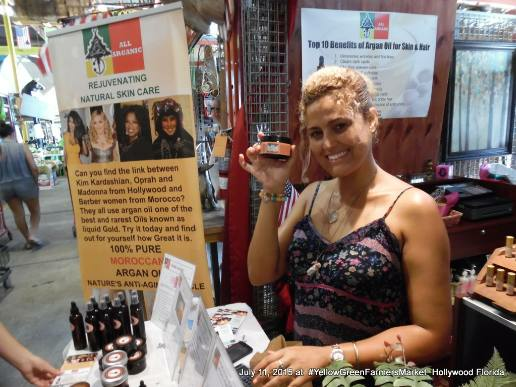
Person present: Yes